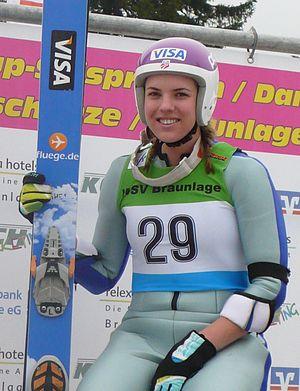
Abby Hughes
Abby Ringquist, née Hughes le 21 juin 1989 à Salt Lake City, est une sauteuse à ski américaine.